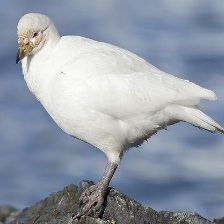
Species: SNOWY SHEATHBILL
Scientific name: CHIONIS ALBUS